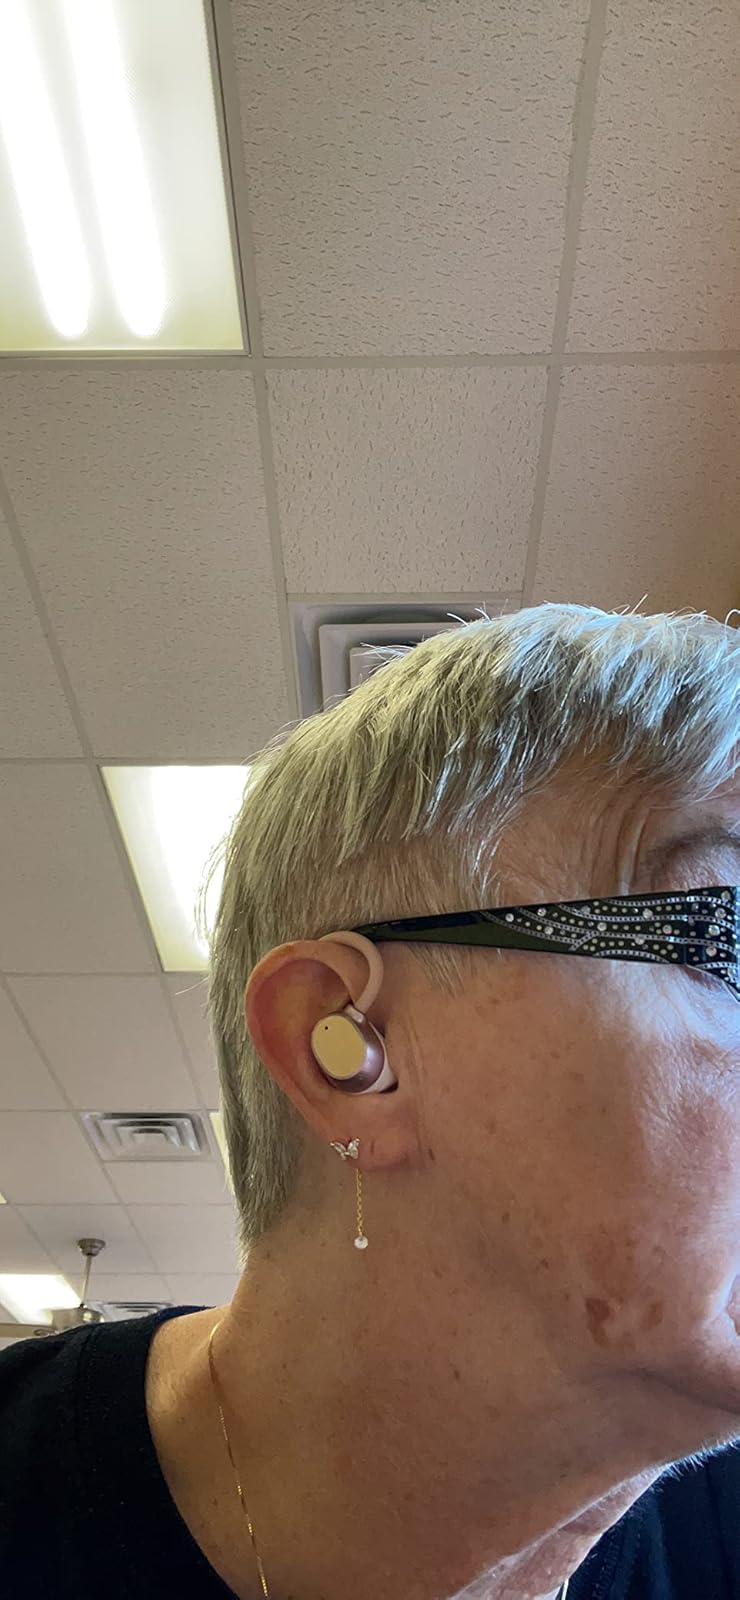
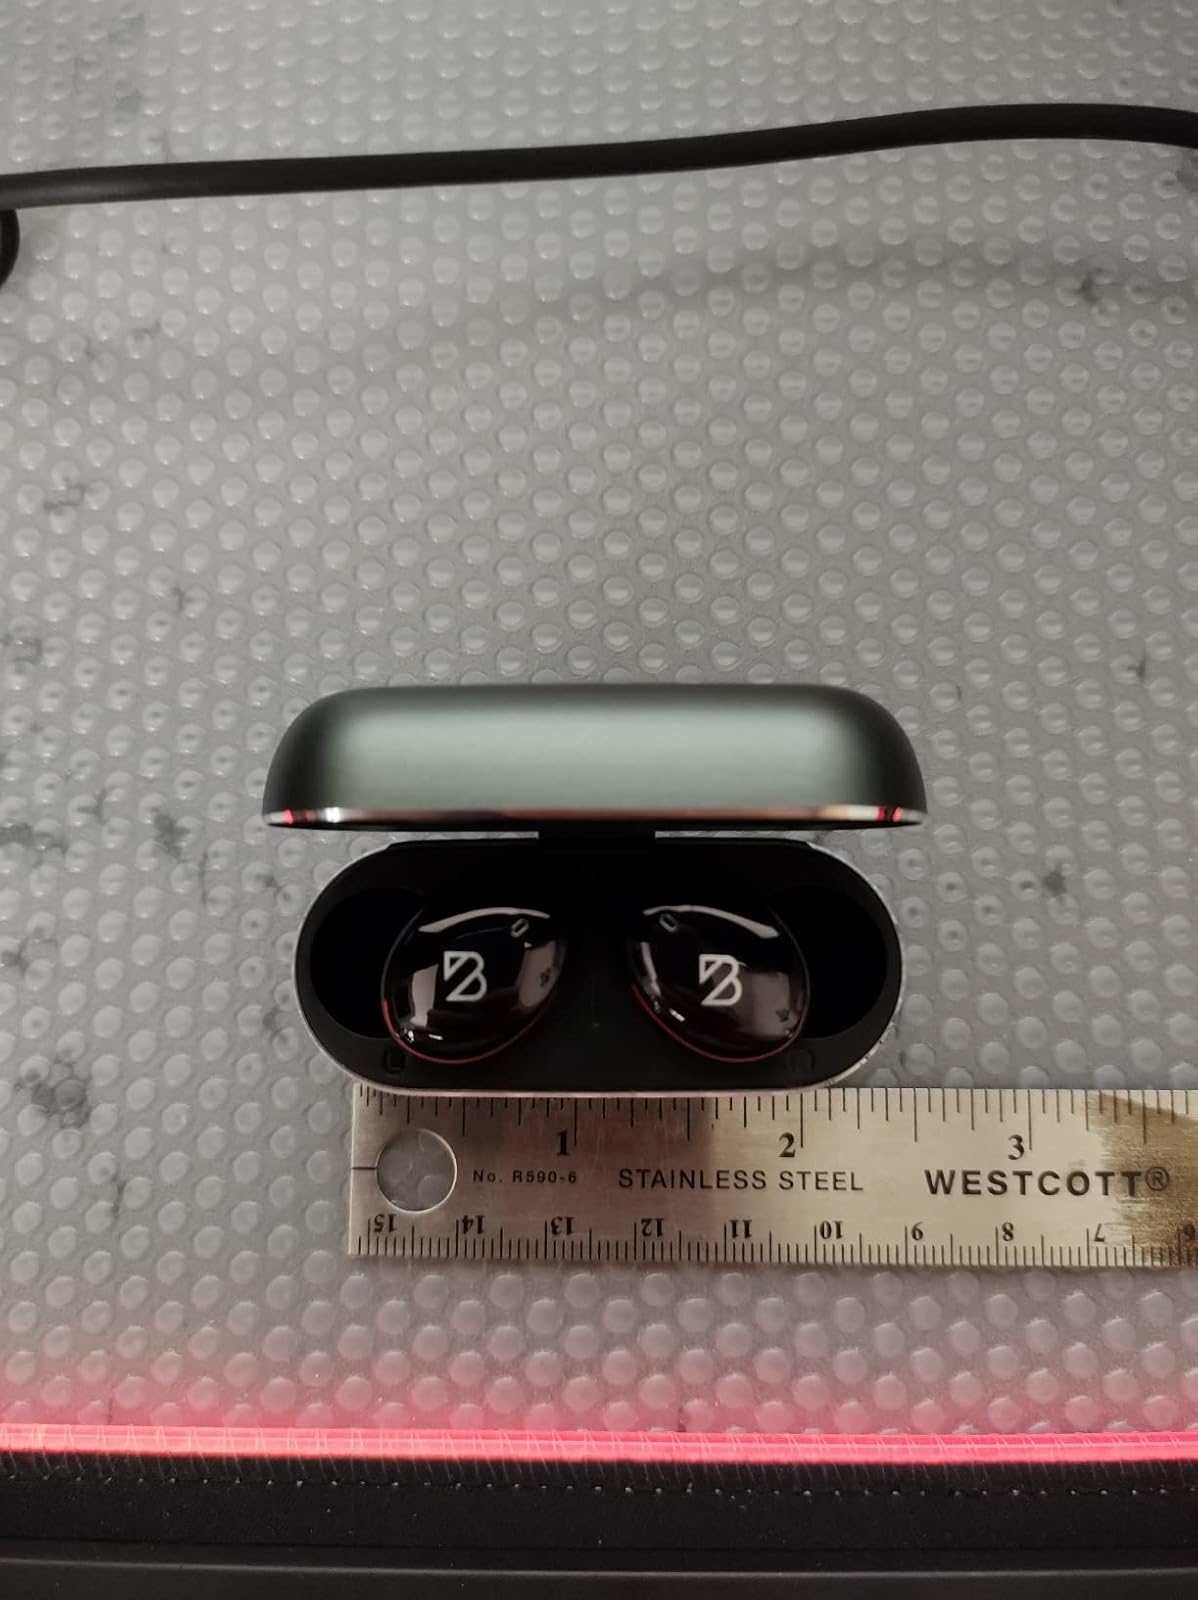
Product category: earbuds
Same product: no